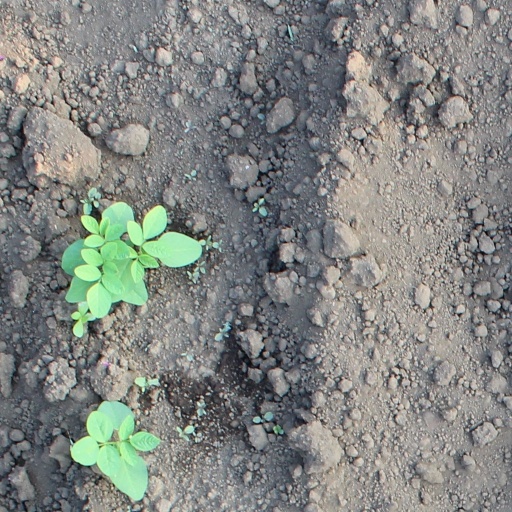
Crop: soybean